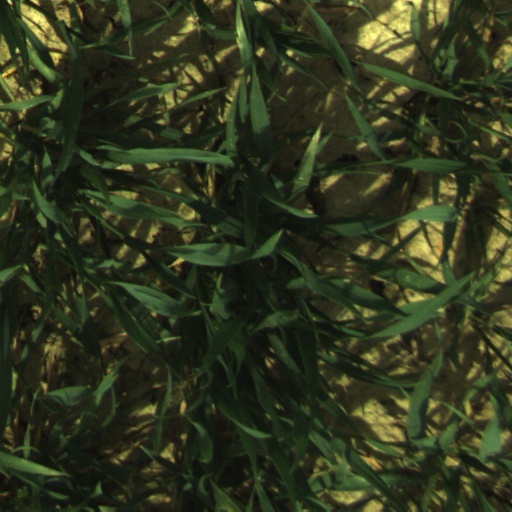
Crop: wheat